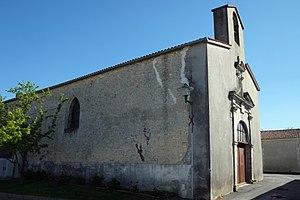
Église de Saint-Christophe Charente-Maritime France
Saint-Christophe est une commune du sud-ouest de la France, située dans le département de la Charente-Maritime.